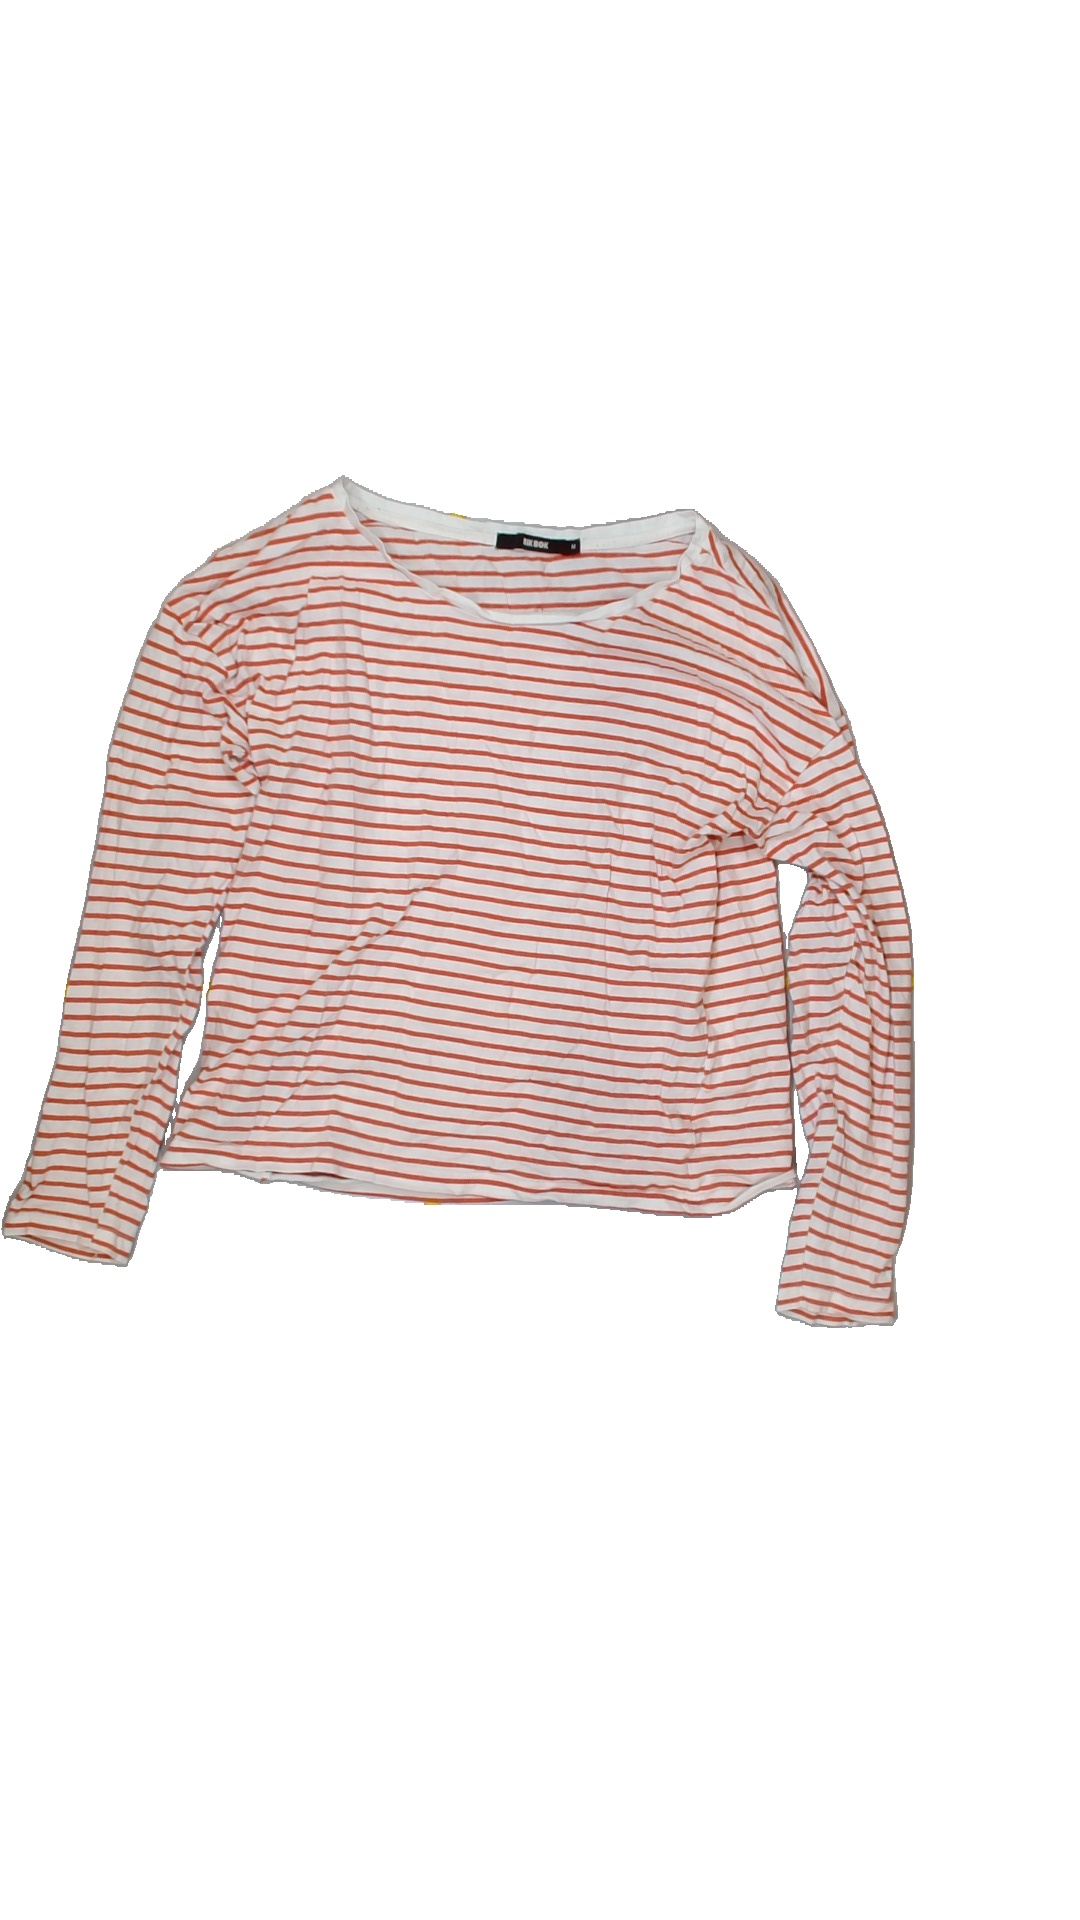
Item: Top (Ladies)
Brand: Bikbok
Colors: White, Orange
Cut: C-collar
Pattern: Striped
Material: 100% Cotton
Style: No trend
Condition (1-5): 4
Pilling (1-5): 4
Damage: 0
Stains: No
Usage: Export
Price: <50